Battle of Dinant

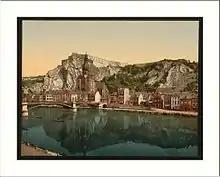

Grenadier Regiment 101 and the 3rd Pioneer Company entered Les Rivages during the afternoon, to build a pontoon bridge over the Meuse. The right bank narrows to a defile between the escarpment and the river, with only a road and one line of dwellings. The area was particularly exposed to French fire but for an hour no resistance was encountered. Houses were searched, hostages were taken and of the bridge assembled. At about several Germans working on the bridge were shot and killed and German soldiers later claimed that the gunfire came from on both sides of the river, while Belgian civilians said the bullets came from the French on the west bank. Some inhabitants of Dinant cheered the success of the French and the cliffs nearby created echoes, which made it difficult to judge the direction of fire. The unusual acoustics contributed to the German belief that they were attacked from behind by civilians, while they were being engaged by the French from Bourdon on the west bank.